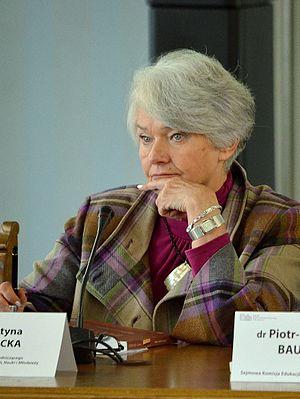
Krystyna Maria Łybacka, née le 10 février 1946 à Jutrosin et morte le 20 avril 2020 à Poznań, est une femme politique polonaise, membre de l'Alliance de la gauche démocratique.